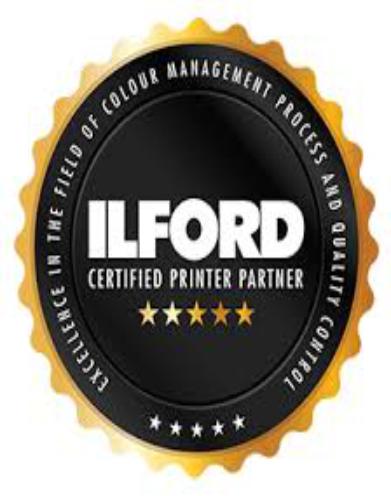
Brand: Ilford
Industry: Electronic